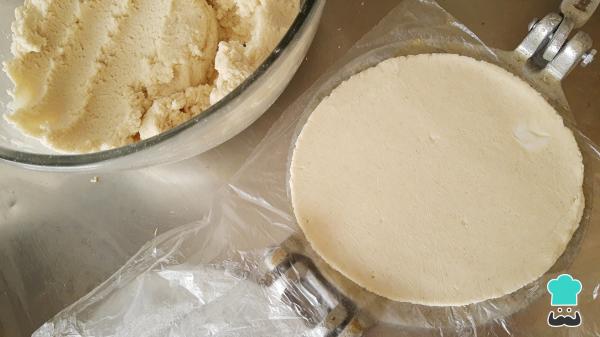
Forma porciones de aproximadamente 70 gramos y con ayuda de una prensa para tortillas o con un rodillo, extiende para que adquiera forma ovalada, unos 20 cm de largo.